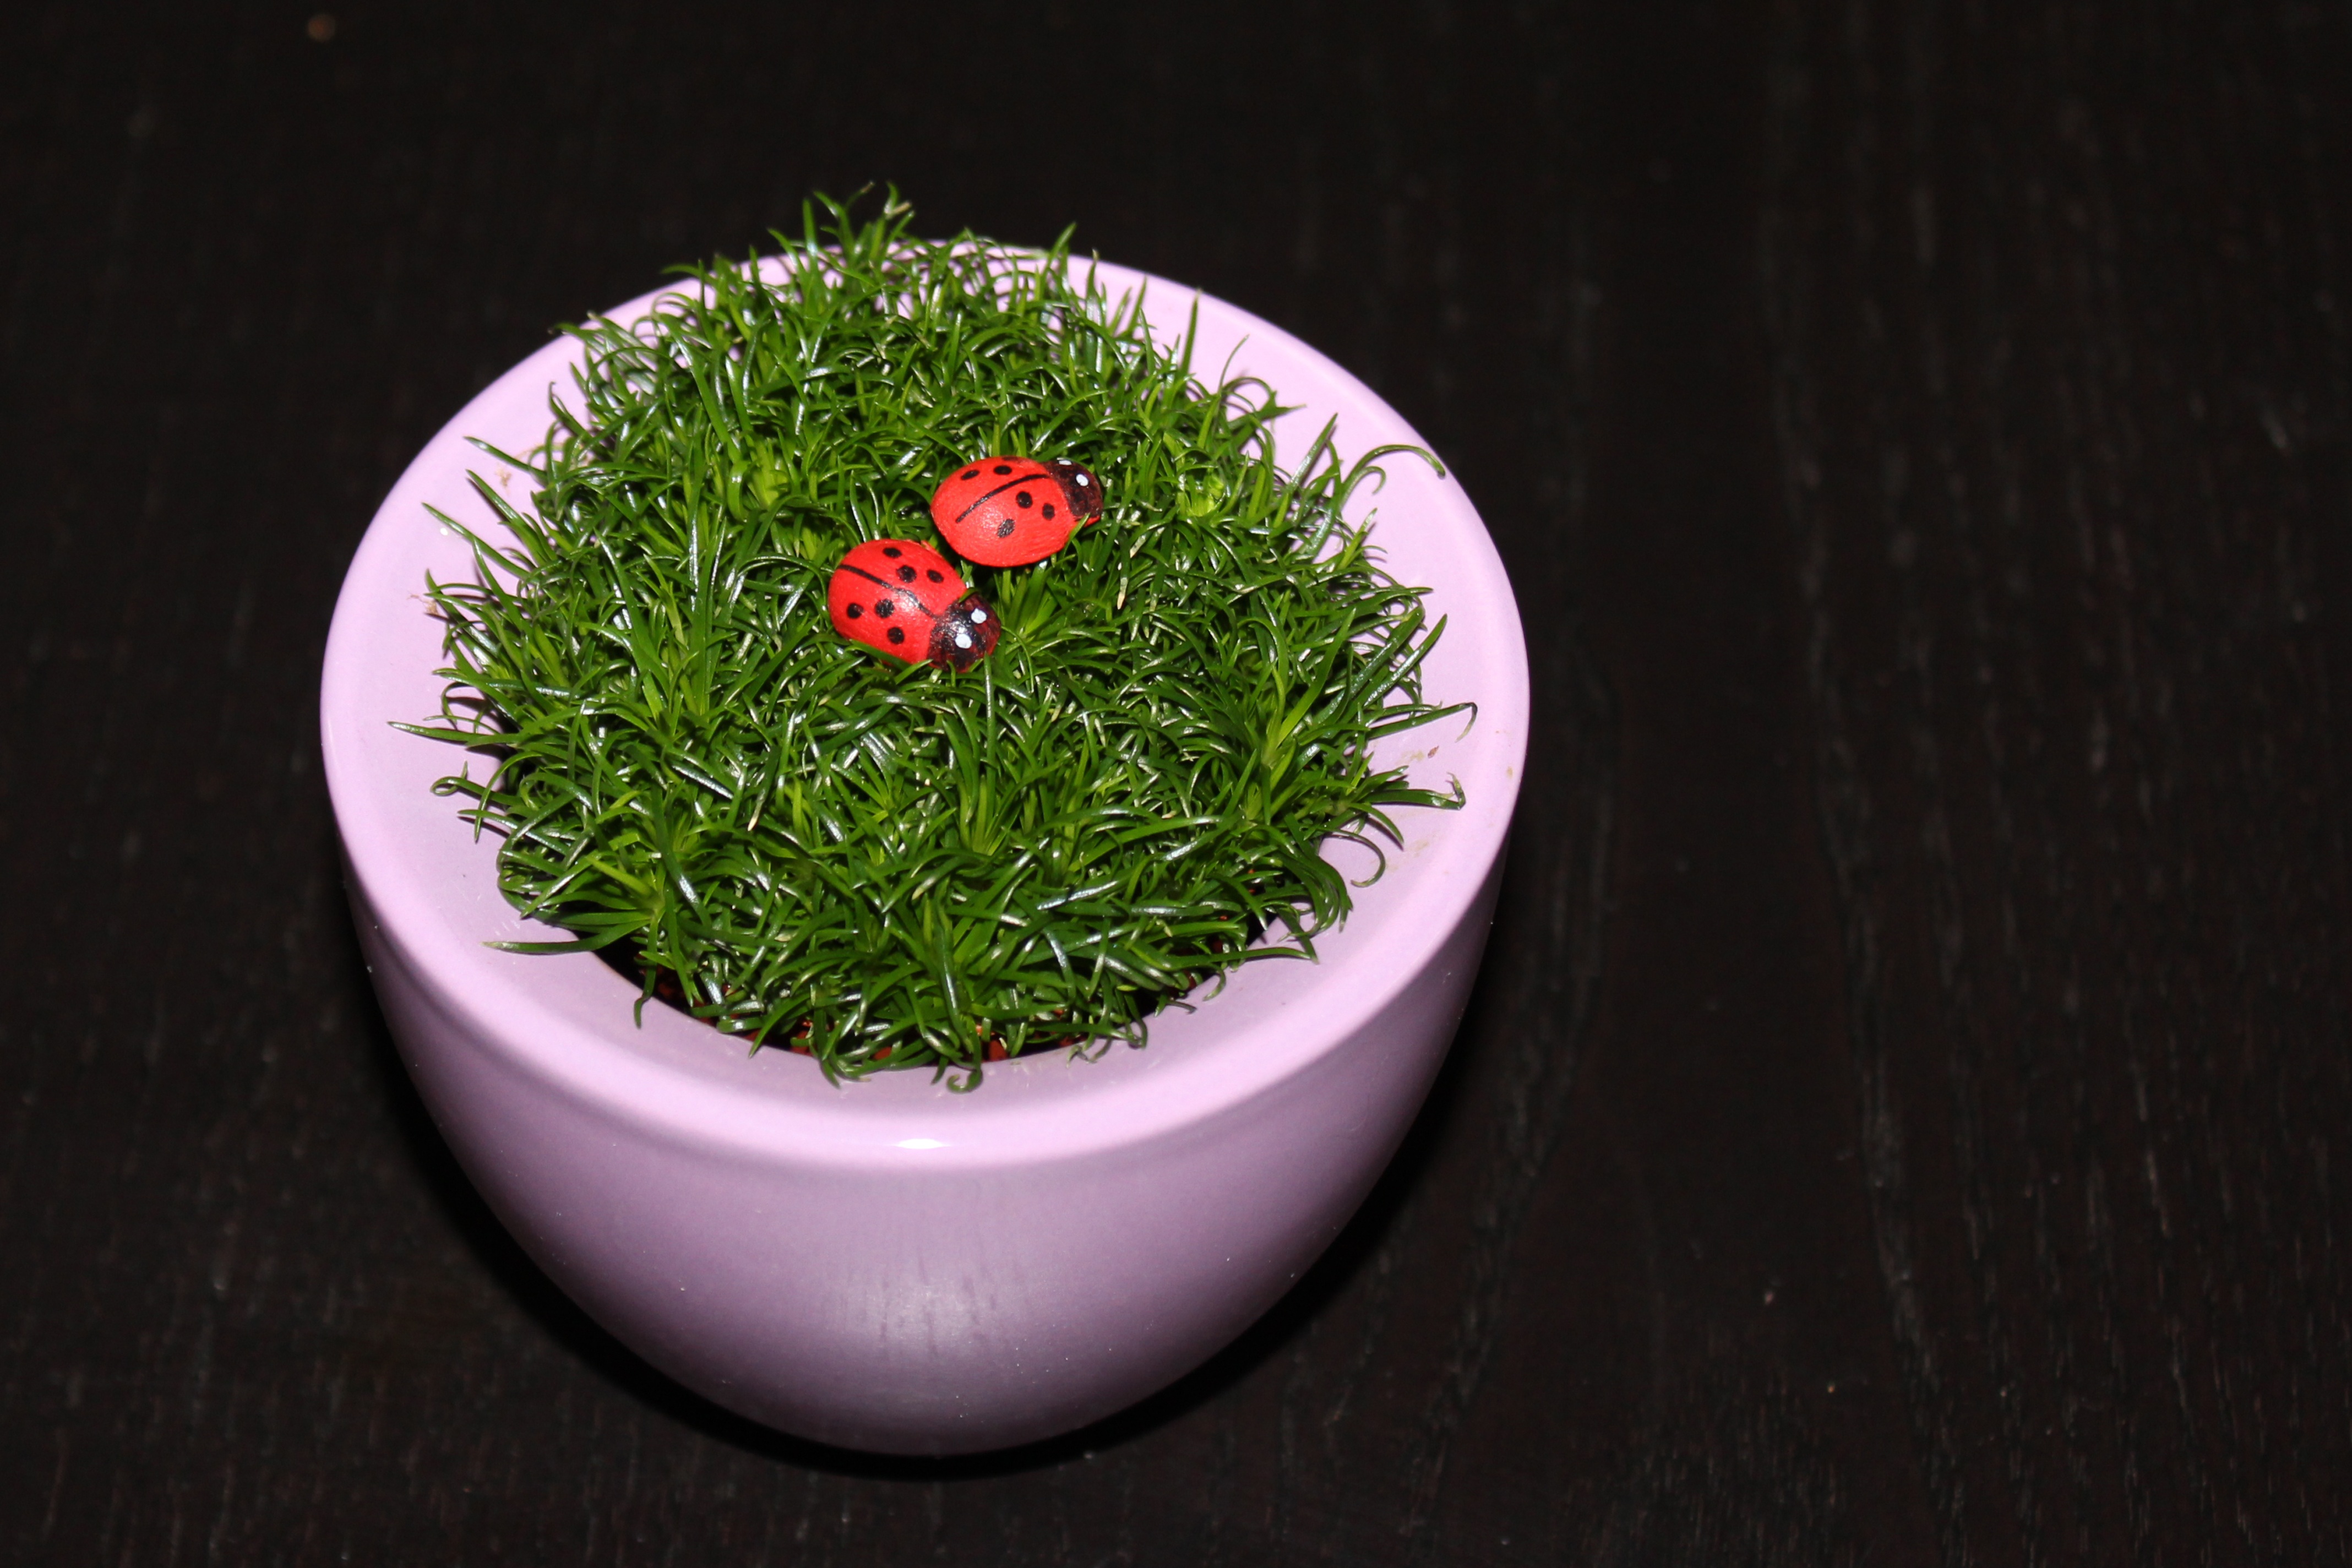
grass, plant, leaf, flower, food, herb, produce, ladybug, flowerpot, floristry, black background, flowering plant, land plant